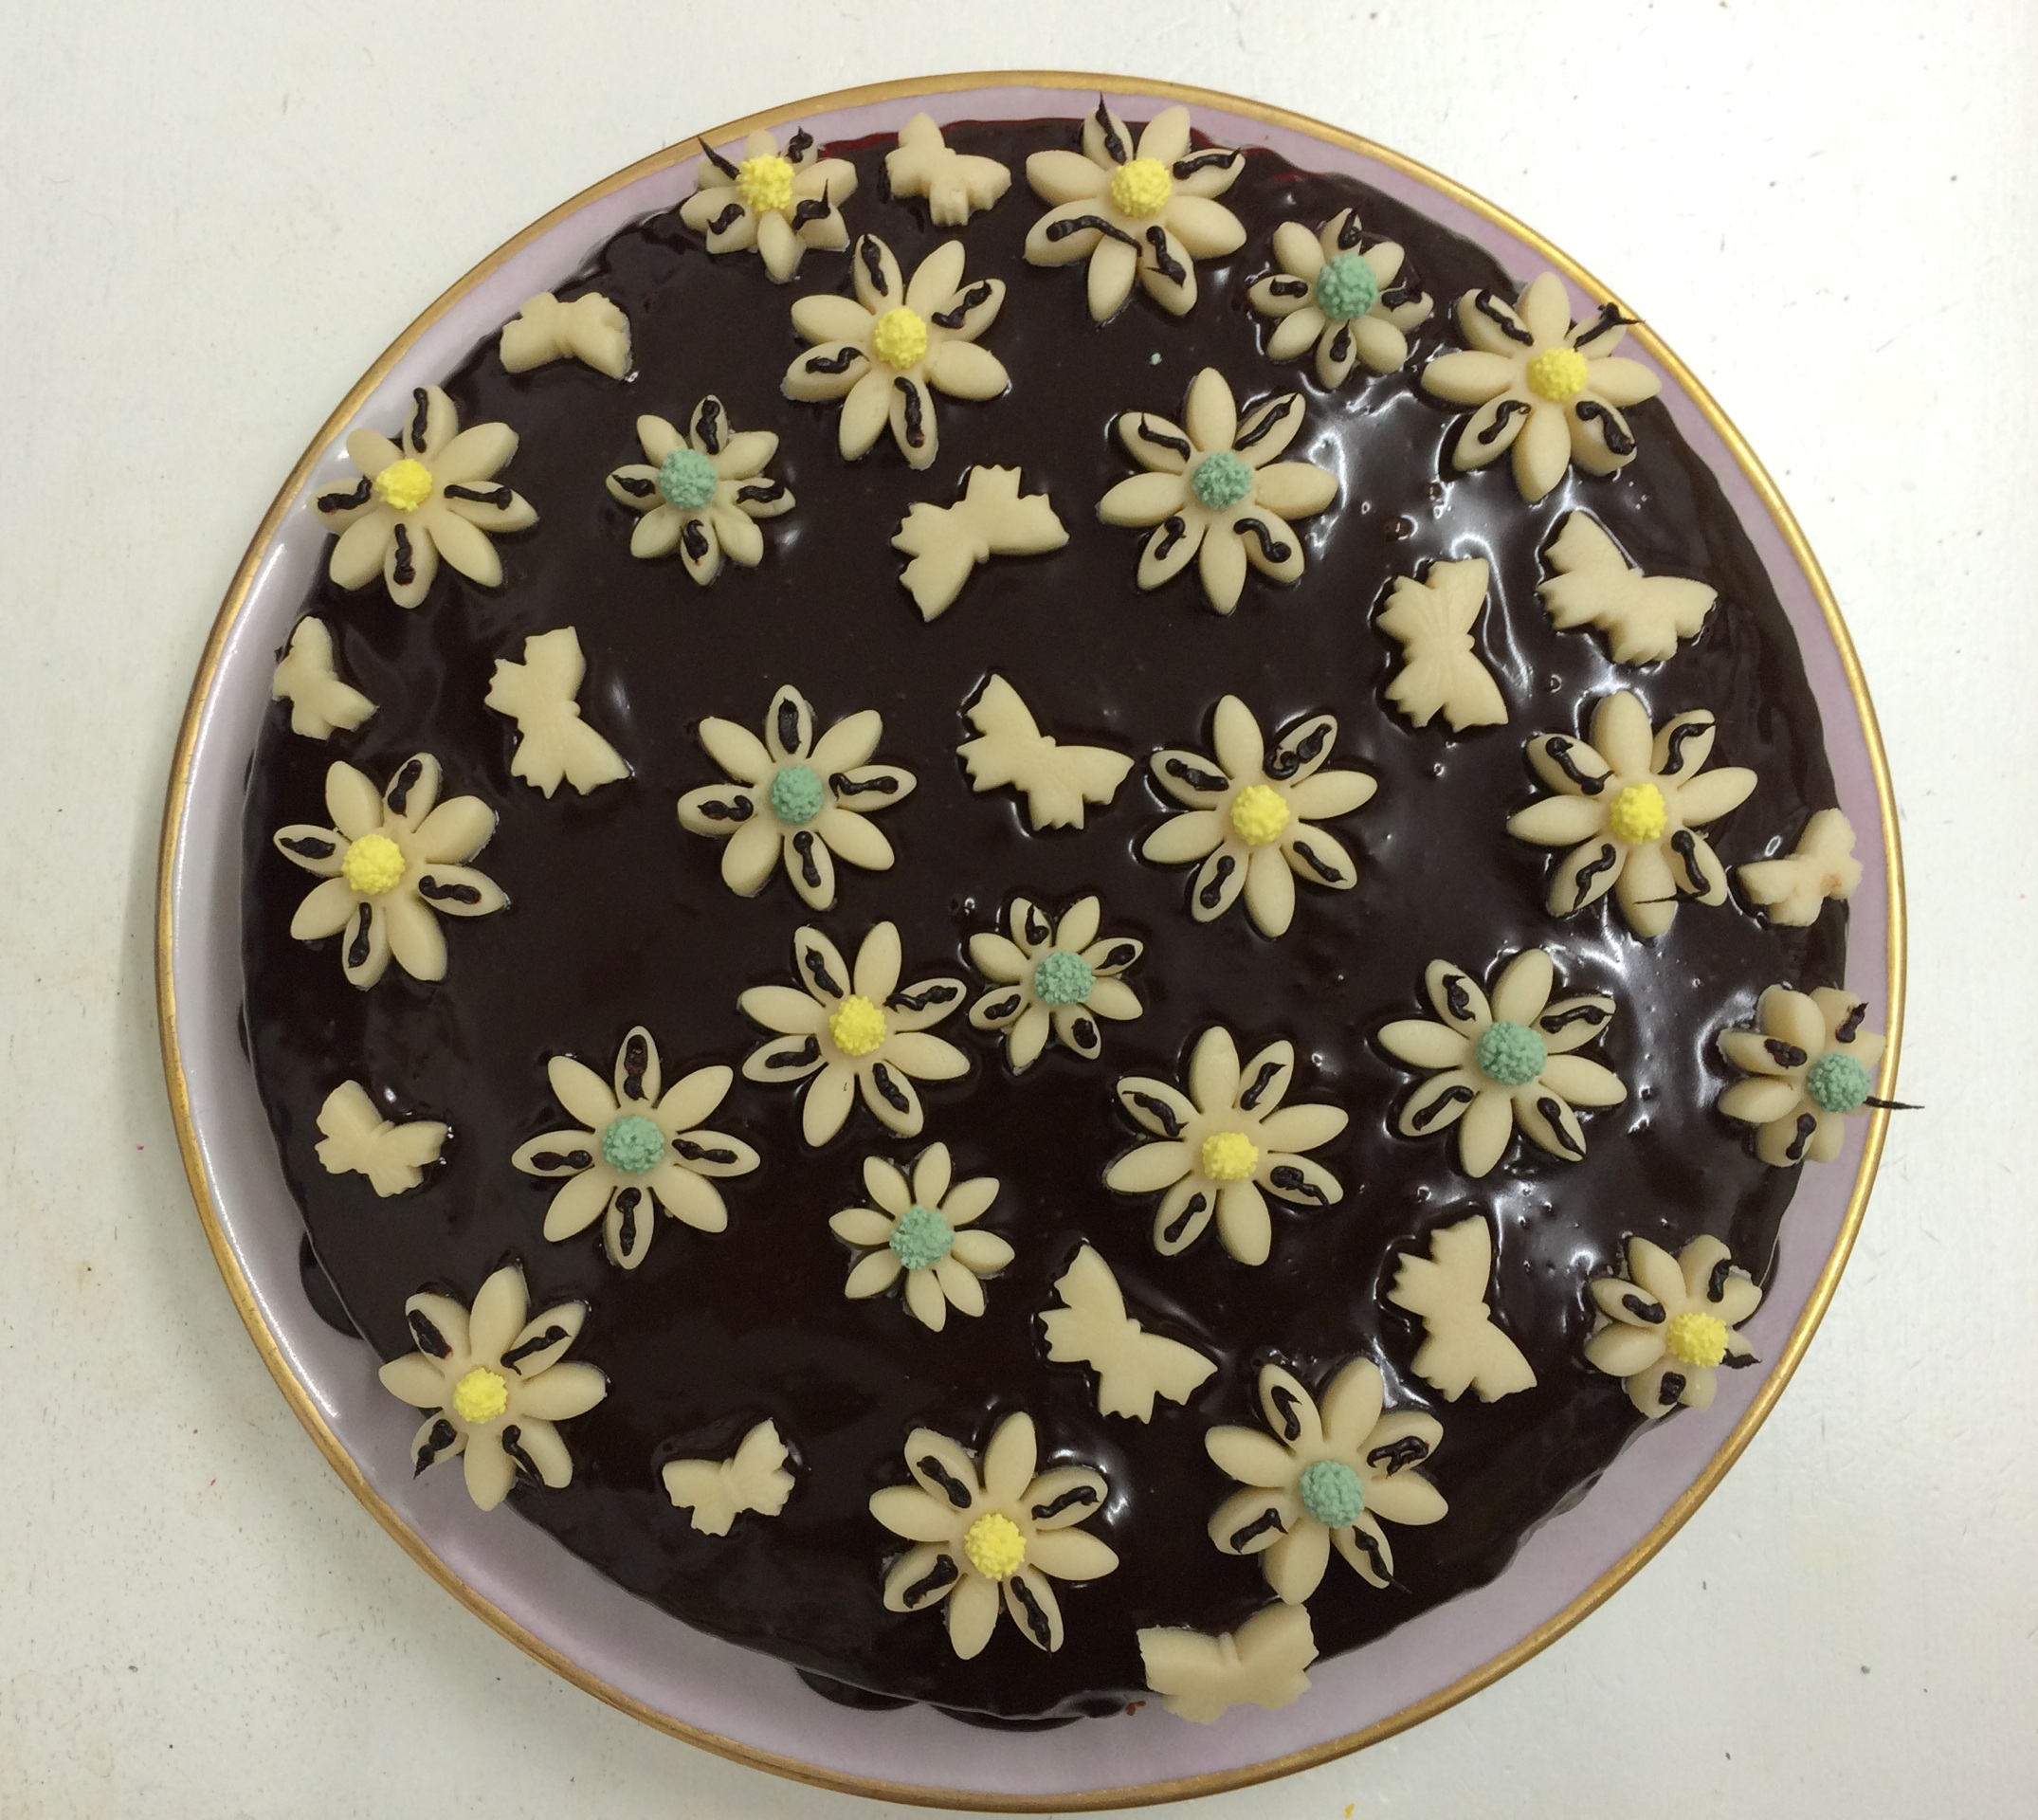
flower, food, produce, butterfly, chocolate, dessert, delicious, cake, icing, vegan, fondant, birthday, frisch, edible, sweetness, baked goods, marzipan, torte, dishware, cake decorating